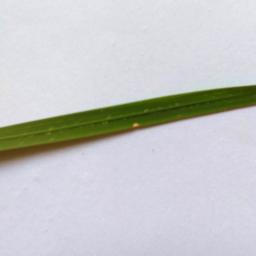
Label: Rice___Leaf_Blast